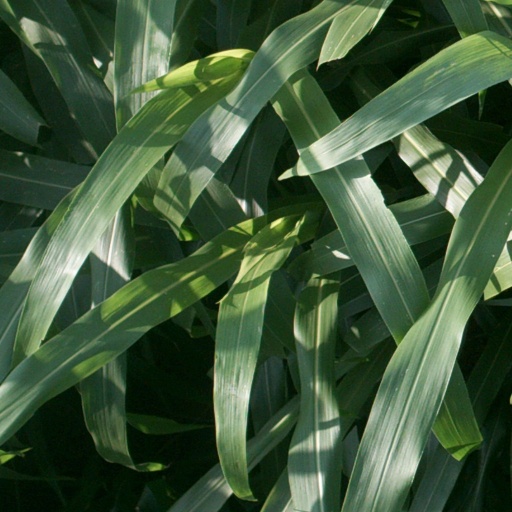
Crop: sorghum